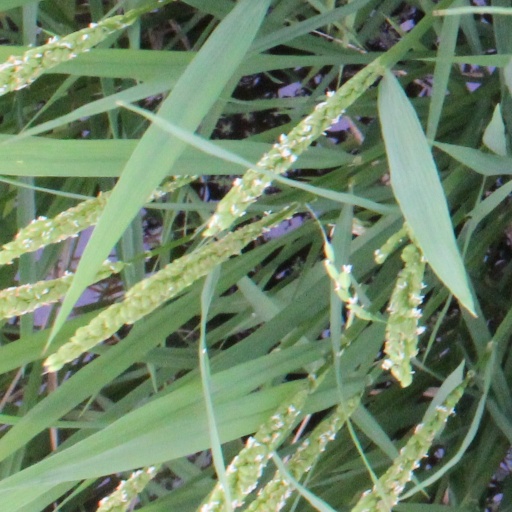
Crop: rice